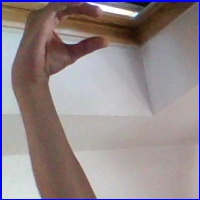
Letra: C